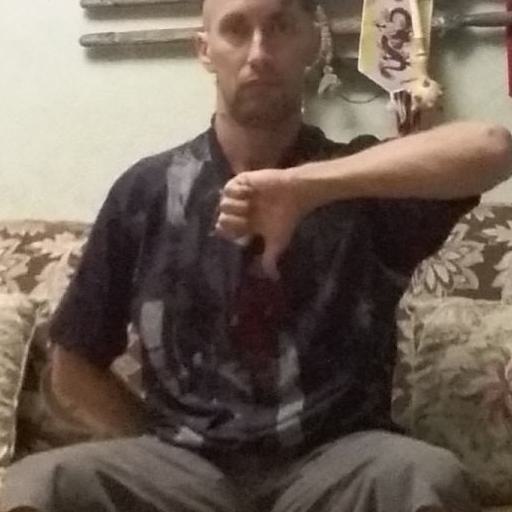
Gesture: dislike